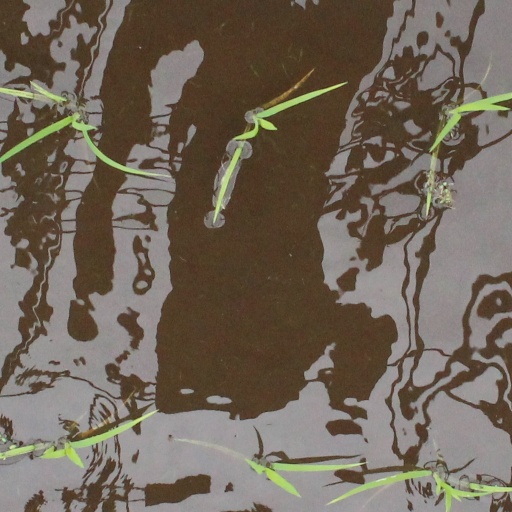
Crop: rice